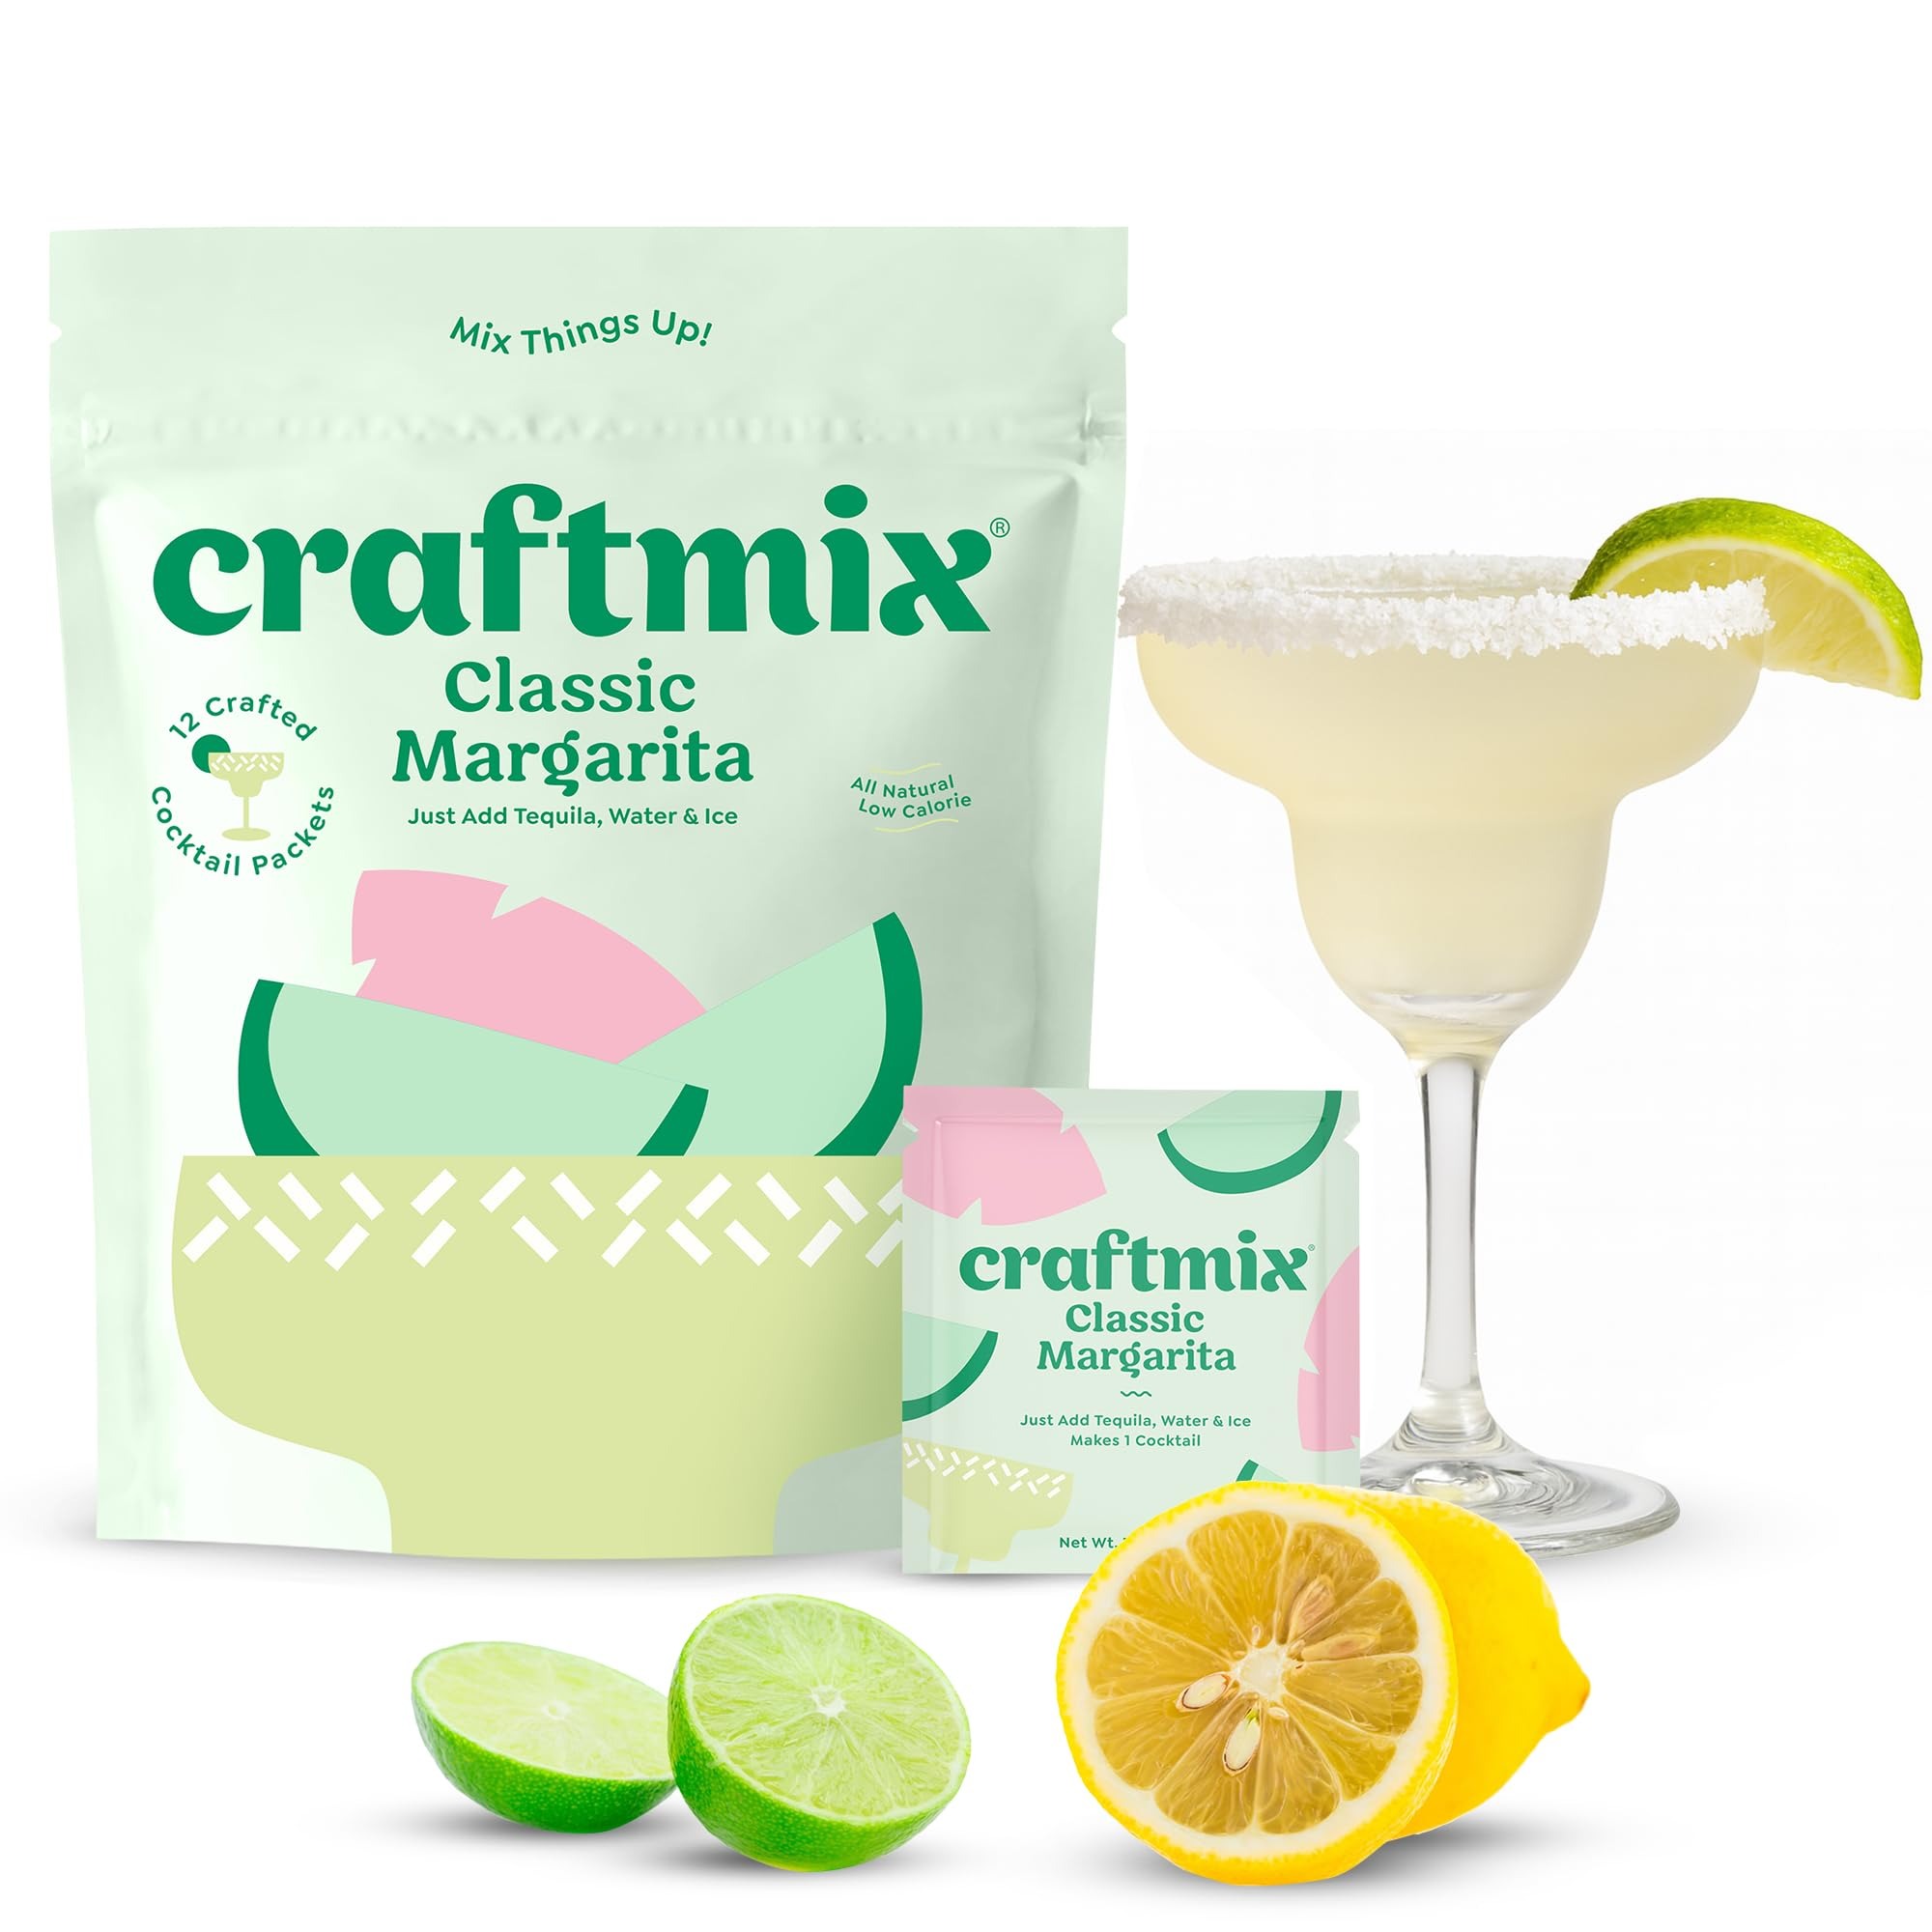
Item Name: Craftmix Classic Margarita, Makes 24 Drinks, Skinny Margarita Cocktail Mixers - Mocktail Drink Mixers - Made With Real Fruit - Vegan Low-Carb, Low-Sugar, Non-GMO, Dairy Free, Gluten Free, Easy to Mix
Bullet Point 1: Classic Margarita in a Cinch - With Craftmix, you can enjoy one of the most iconic cocktails in 30 seconds or less, anytime. Just add tequila, sparkling or still water, and ice to savor the refreshingly tangy taste of this drink mixer made with natural ingredients.
Bullet Point 2: Guiltless, Low-Calorie Indulgence - No more worrying about the extra sugar and calories. Our margarita cocktail mixer is low-carb, and low-sugar. These vegan cocktail mixers are dairy, soy, and gluten-free with only 25 calories per drink.
Bullet Point 3: 3 Steps to a Flavorful Drink - Getting the perfect margarita is now as easy as 1, 2, 3. It takes virtually no effort to make this delightful drink. Simply dissolve our alcohol mixer in sparkling or still water, add tequila, and serve with ice.
Bullet Point 4: Add Craftmix to Your Cocktail or Mocktail Kit - Craftmix cocktail mixers are a no-brainer party favor. Your friends will love the super-cute packaging, health-conscious ingredients, and the convenience that only Craftmix can give.
Bullet Point 5: Delicious Cocktails Anywhere You Go - Our cocktail mixers come in pre-measured packets. Have a sip watching a game, camping, or just as a pick-me-up after work. You can also use Craftmix to make mocktails or other non-alcoholic drinks.
Product Description: Get ready to impress your squad with Classic Margarita cocktail drink mixers from Craftmix! No need to wash, slice, and juice limes. Say goodbye to your artificially flavored margarita cocktail mixer. Each serving gives you the perfect blend of zesty, crisp flavors from real concentrated fruit juice. With a taste that's both refreshing and fruity, Craftmix Classic Margarita gives you the perfect summer cocktail any time of year. To prepare, simply combine 1 oz of tequila, 3 oz of sparkling water, and one pack of Craftmix. Serve over ice and add any garnish you like. If you just want to enjoy nonalcoholic drinks, use Craftmix to make lip-smacking mocktails by simply swapping the tequila for an extra shot of sparkling water. Made with high-quality, natural ingredients, with no artificial flavors or preservatives, Craftmix cocktail mixers are the perfect way to indulge in a guilt-free cocktail. With just 25 calories per serving, this skinny cocktail mixer is a great low-calorie option for health buffs who just want a delicious cocktail. And what better way to keep the party going than by giving away Craftmix as a gift to your friends? They’ll love the cute, portable packaging and the freedom to enjoy a delicious cocktail anytime they want. Whether you're throwing a party or just need to unwind after a long day, Craftmix Classic Margarita is sure to satisfy your craving for this classy, sassy drink. Cheers to cocktails made easy!
Value: 24.0
Unit: Count

Price: 10.8